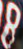
Number: 8